Mars habitat

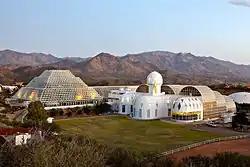
Biosphere 2 tested a closed-loop greenhouse and accommodation in the early 1990s

Mock Mars missions or Mars analog missions typically construct terrestrial habitats on Earth and conduct mock missions, taking steps to solve some of the problems that could be faced on Mars. An example of this was the original mission of Biosphere 2, which was meant to test closed ecological systems to support and maintain human life in outer space. Biosphere 2 tested several people living in a closed loop biological system, with several biological support areas including rainforest, savannah, ocean, desert, marsh, agriculture, and a living space.